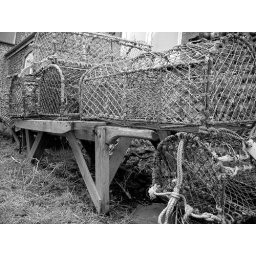
Lobster pots by a flint stone wall